Htay Kywe (activist)

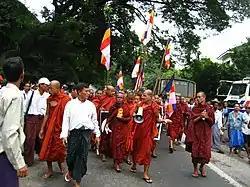
Monks protesting in Yangon, carrying the Buddhist flag

When rising fuel and commodity prices led to widespread unrest in Yangon in August 2007, the 88 Generation Students Group played a major role in organizing protests. The largest of these rallies drew over one hundred thousand protesters, most notably a number of Buddhist monks, giving the uprising the popular nickname "The Saffron Revolution" for the color of their robes.